David Levi (poker player)

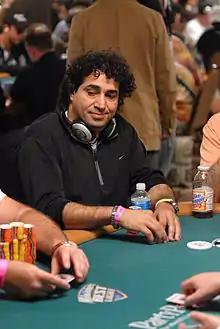
Levi at the 2007 World Series of Poker.

David Levi (born 2 December 1962, in Tel Aviv, Israel) is an Israeli professional poker player and former professional footballer who in his poker career has won over $2.6 million in live tournaments.